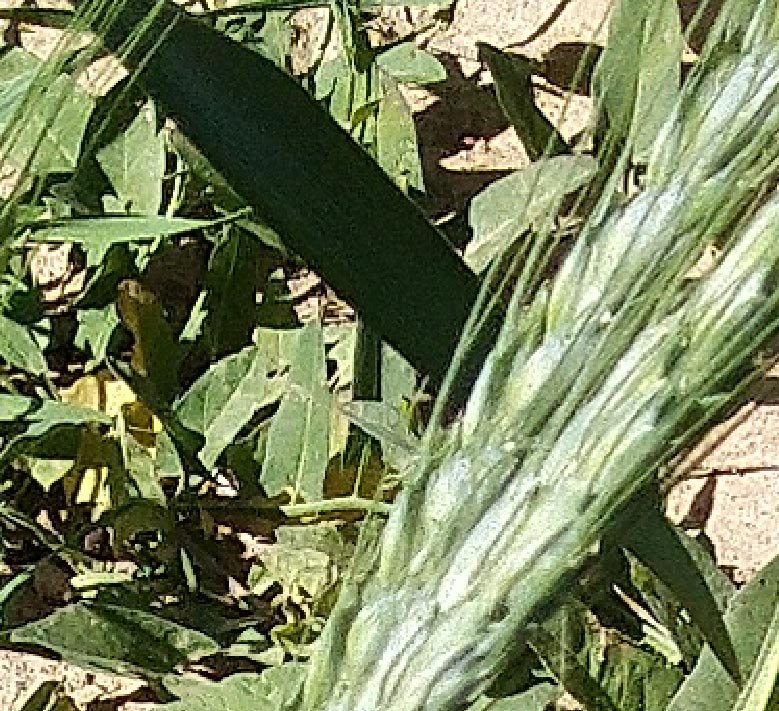
Label: Wheat___Healthy